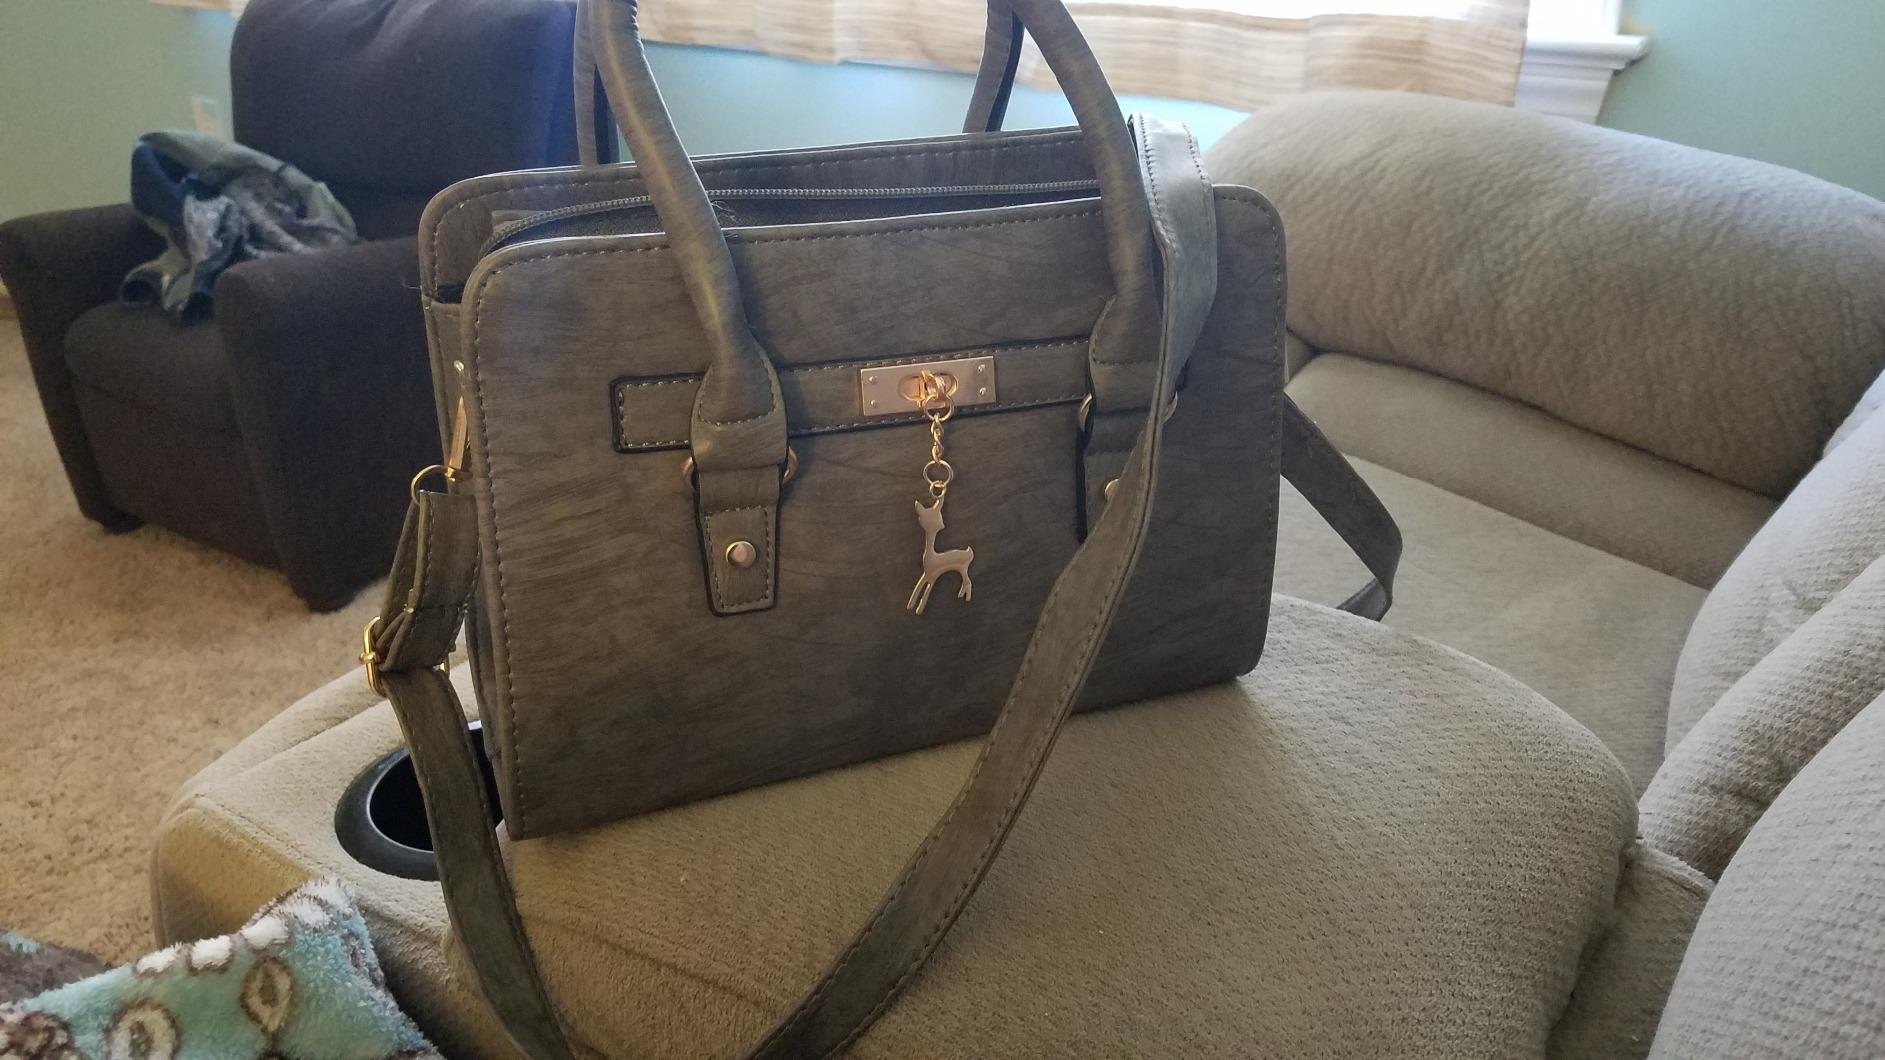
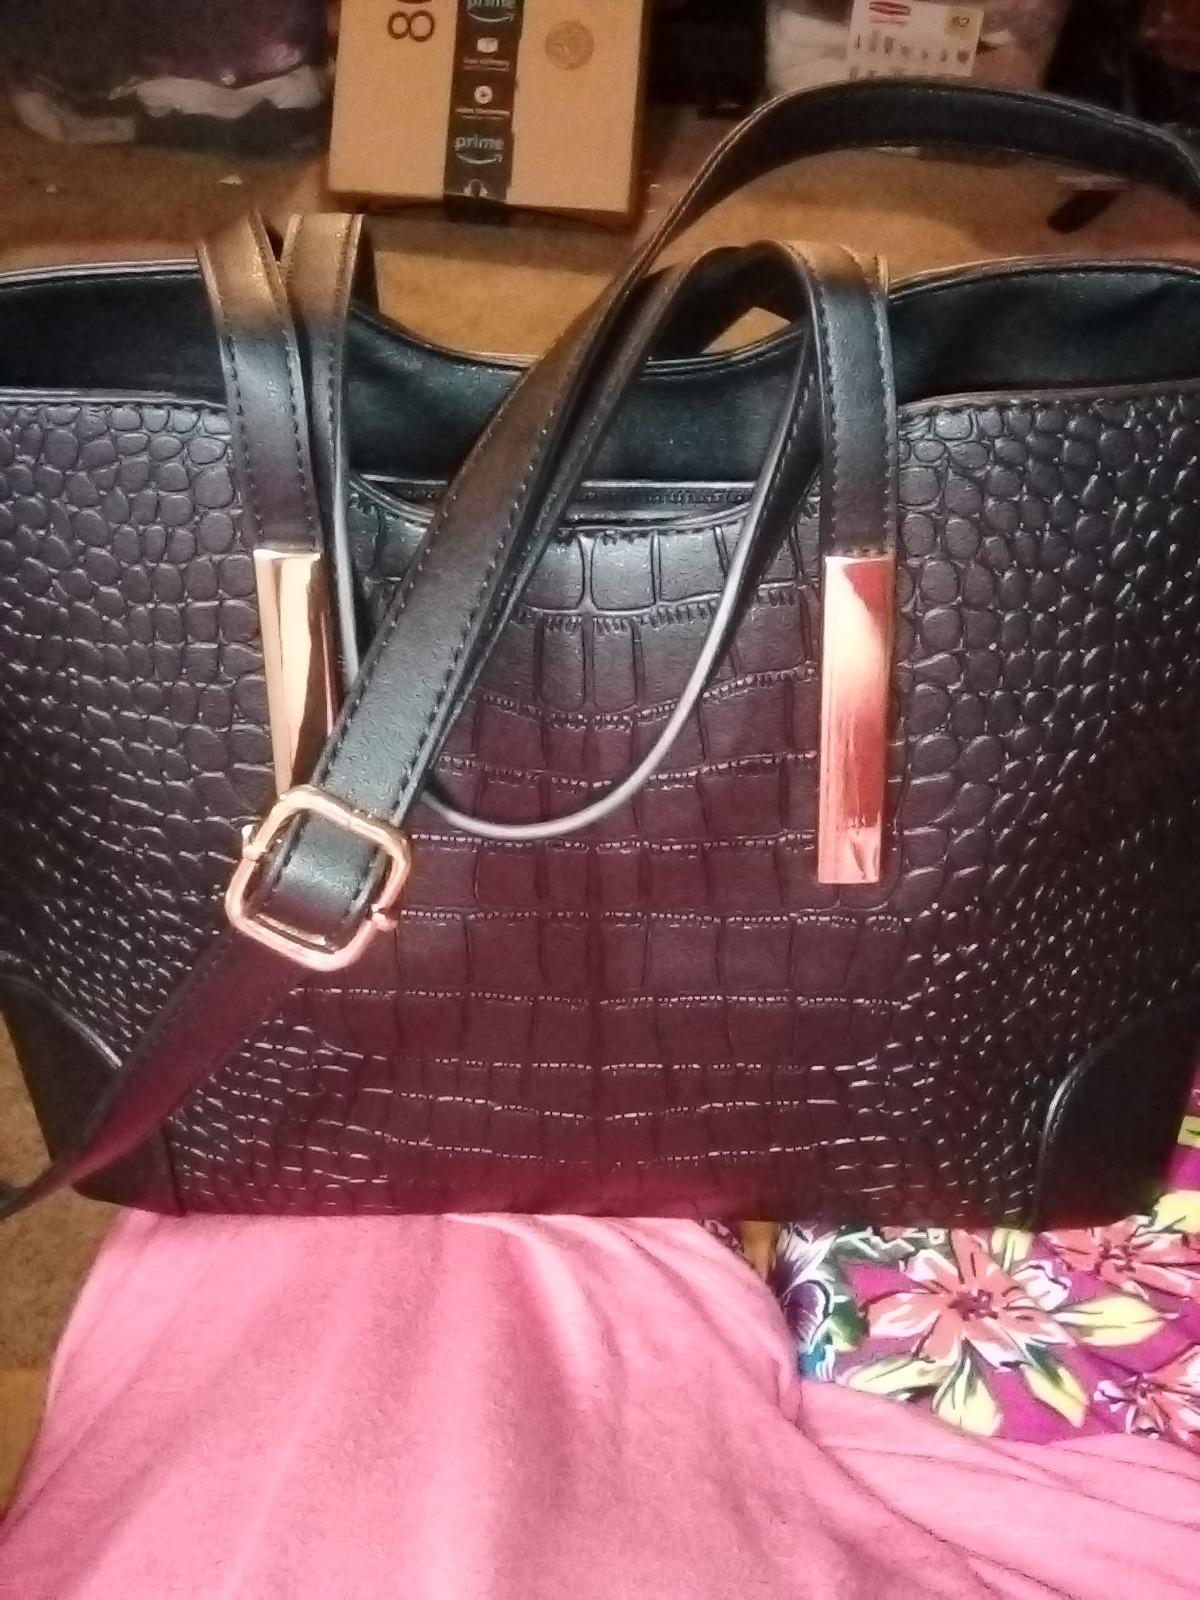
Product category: accessories_handbag
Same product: no